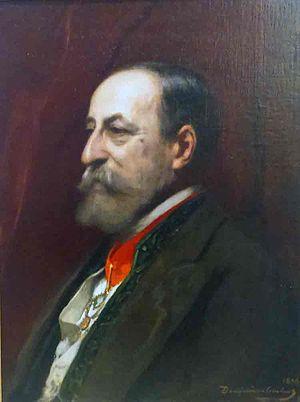
Charles Camille Saint-Saëns, né à Paris le 9 octobre 1835 et mort à Alger le 16 décembre 1921, est un pianiste, organiste et compositeur français de l'époque romantique.